Tom Eaves

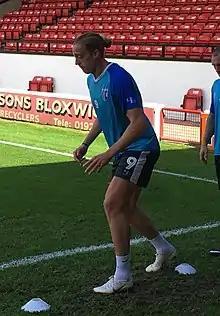
Eaves with Gillingham in 2018

Thomas James Eaves (born 14 January 1992) is an English professional footballer who plays as a striker for club Northampton Town.